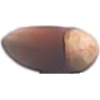
Label: hazelnut